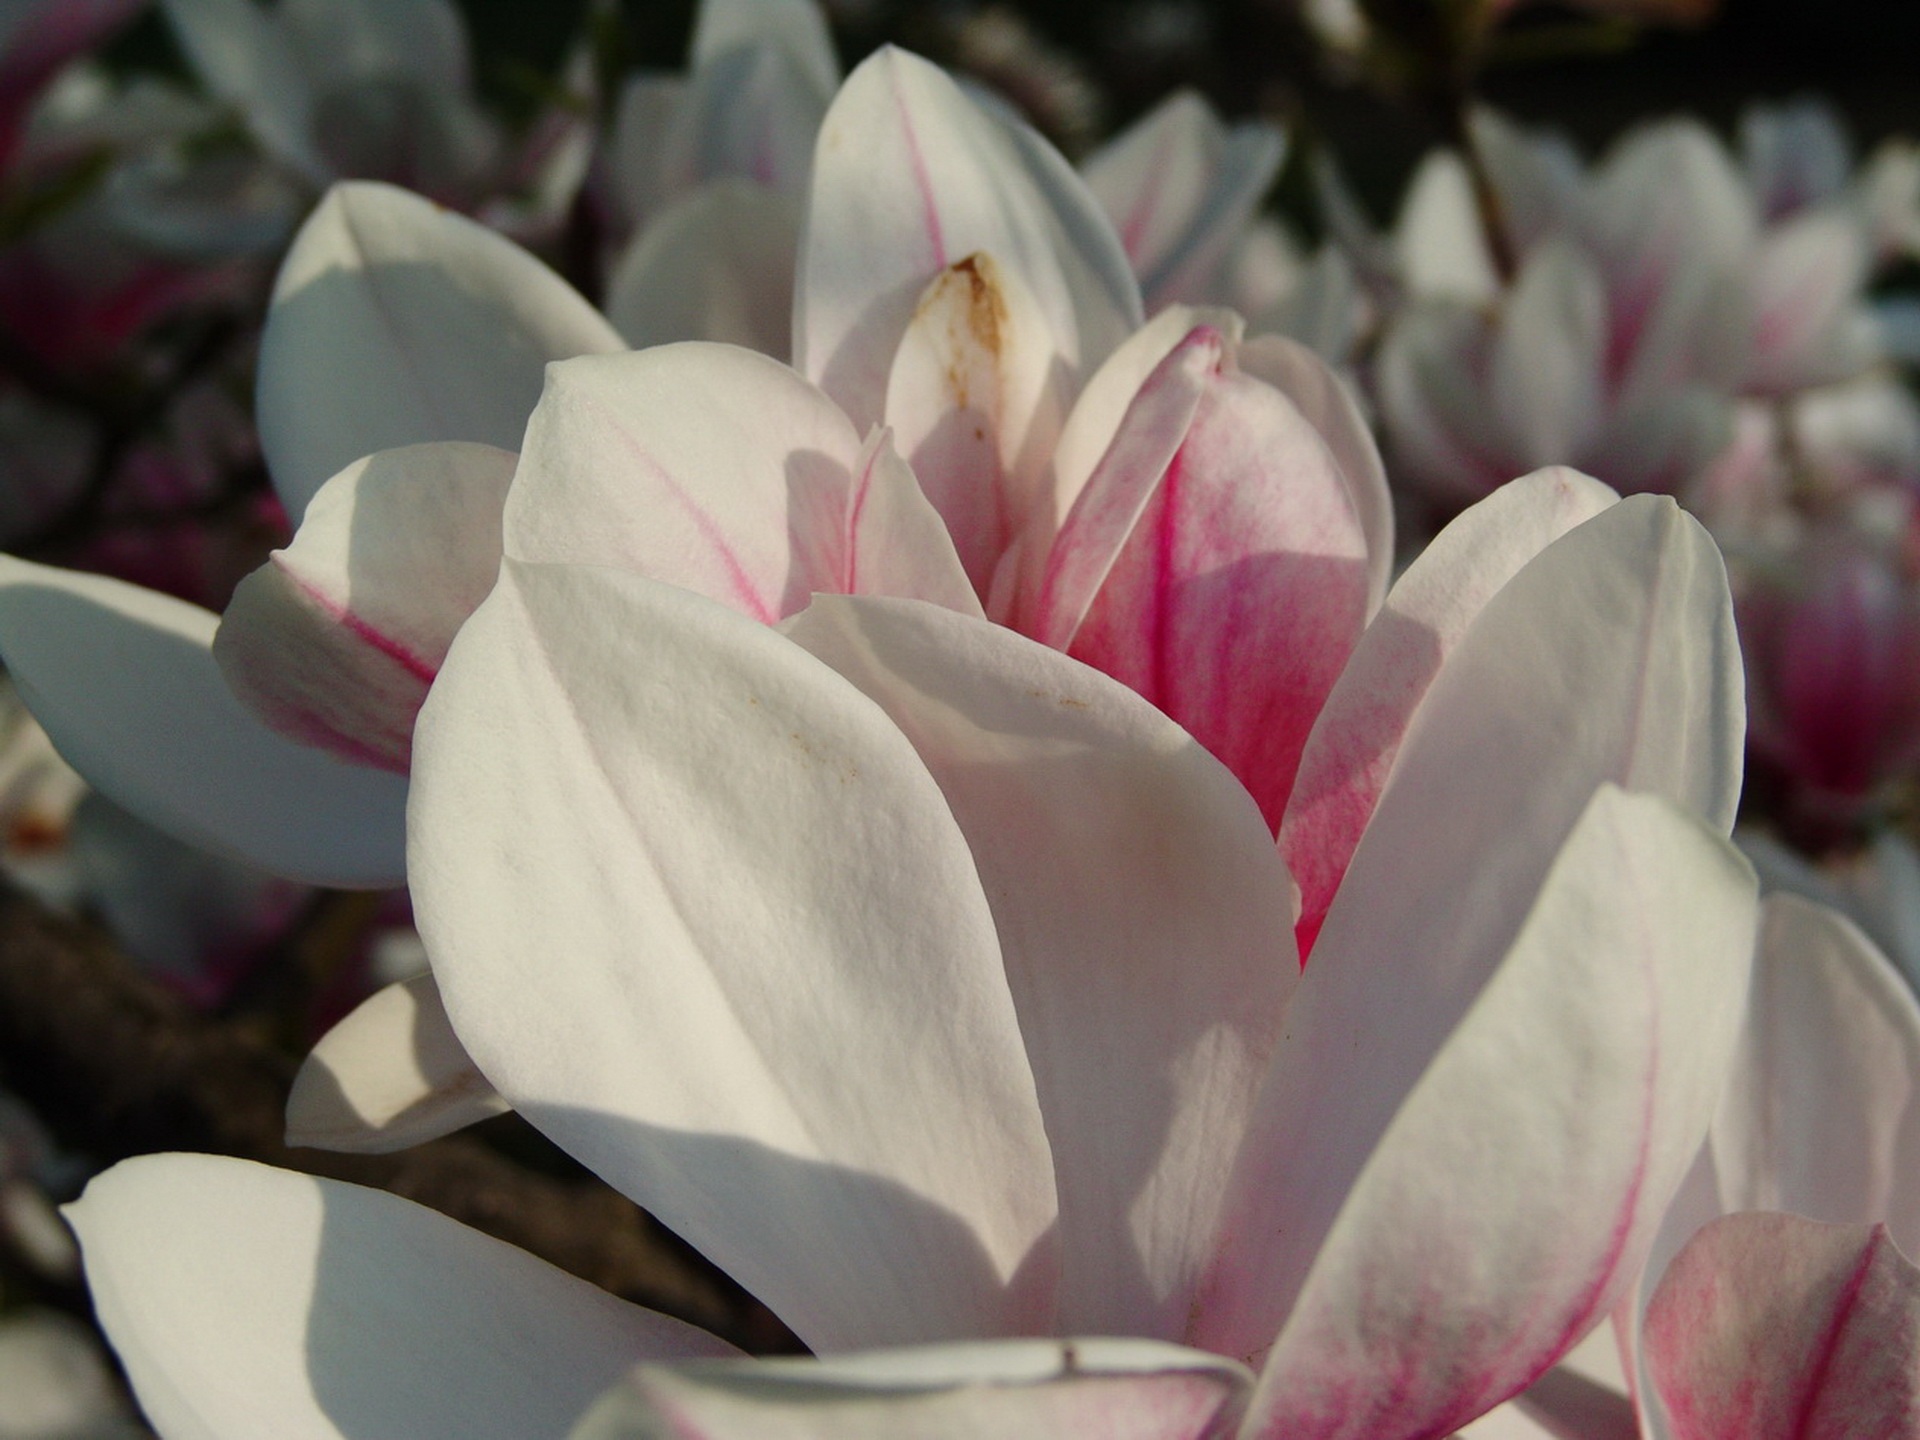
blossom, plant, white, flower, purple, petal, botany, pink, close, flora, flowers, magnolia, macro photography, flowering plant, magnolia blossom, magnoliengewaechs, tulip magnolia, tulip tree, land plant, magnolia family